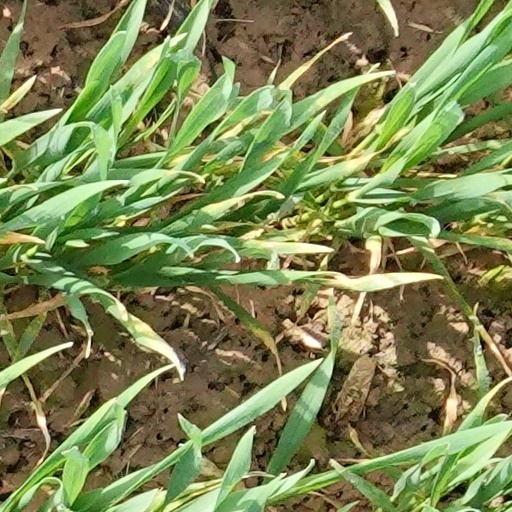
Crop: wheat